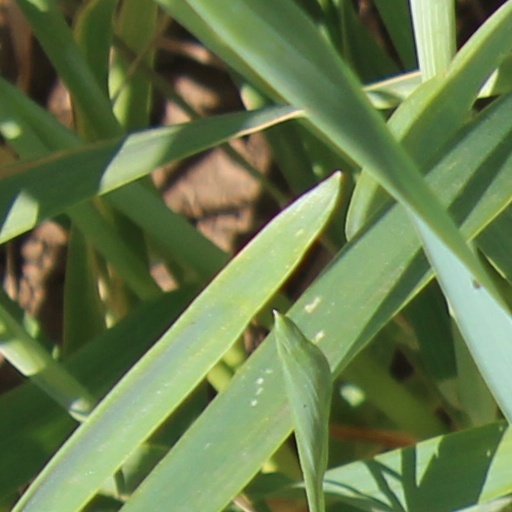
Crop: wheat